John Randolph Haynes

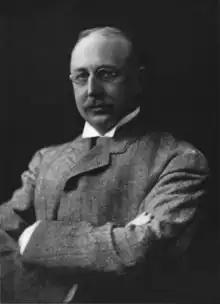

John Randolph Haynes (1853–1937) was a prominent California socialist and progressive in the early 20th century who helped steer many of state's reforms. His Direct Democracy League was responsible for the state amendment which brought the reform to the local level and recall of the first public official in state history.